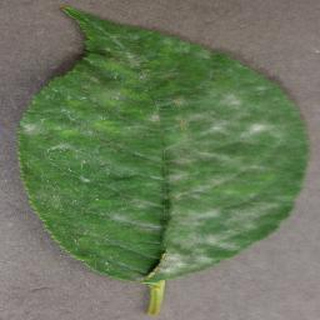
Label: cherry_powdery_mildew